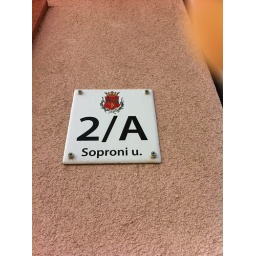
building sign in Hungary